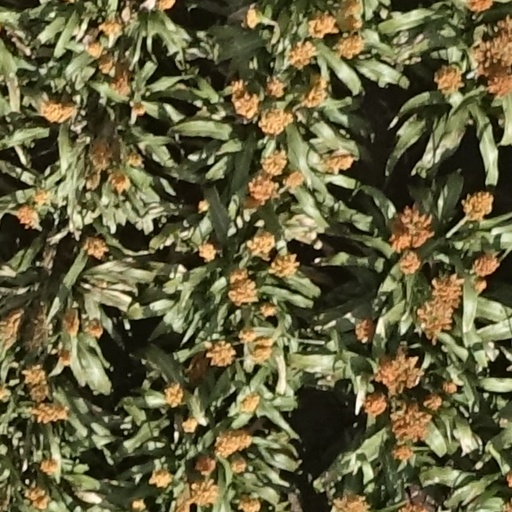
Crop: sorghum